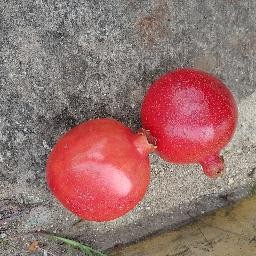
Fruit: Pomegranate
Quality: Good